John Lynch (serial killer)

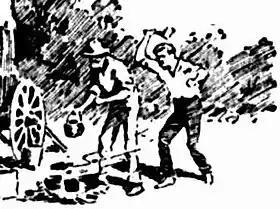
Illustration from an article published in 1935 about the serial killer, John Lynch.

After he had disposed of the stolen goods Lynch headed back with Cowper's dray and team towards Berrima. Near Razorback he met a horse team, belonging to Samuel Bawtree, and being driven by William Fraser and his son William (aged about 20 years), and decided to travel in their company. They camped for the night at Bargo Brush. Later they were joined at the camp by with two men and a woman travelling in a cart. During the night, as Lynch lay under the dray and the others were dozing around the fire, a police constable on horseback arrived and “made particular enquiries for Mr. Cowper’s dray, describing it very minutely, and related the whole circumstance of the men being missing, &c.”. Lynch (as described in his confession) “lay listening and trembling with fear” until he heard one of the Frasers say “they had not seen such a dray”, after which the constable departed towards Berrima. This incident caused the murderer to contemplate abandoning Cowper's dray and to “destroy the two Frazers, and possess himself of the dray in their charge”. As these thoughts “were running in his head” Lynch claimed he “prayed to the Almighty to assist me!”. In the morning Lynch, while pretending he was retrieving his bullocks, instead drove them away into the bush. By this time the cart had left and Lynch told the Frasers he could not find his team and was certain they were making their way home towards Berrima. He parked the stolen dray in the bush, transferred his few possessions on the Frasers’ dray and accompanied them as they set off along the road.